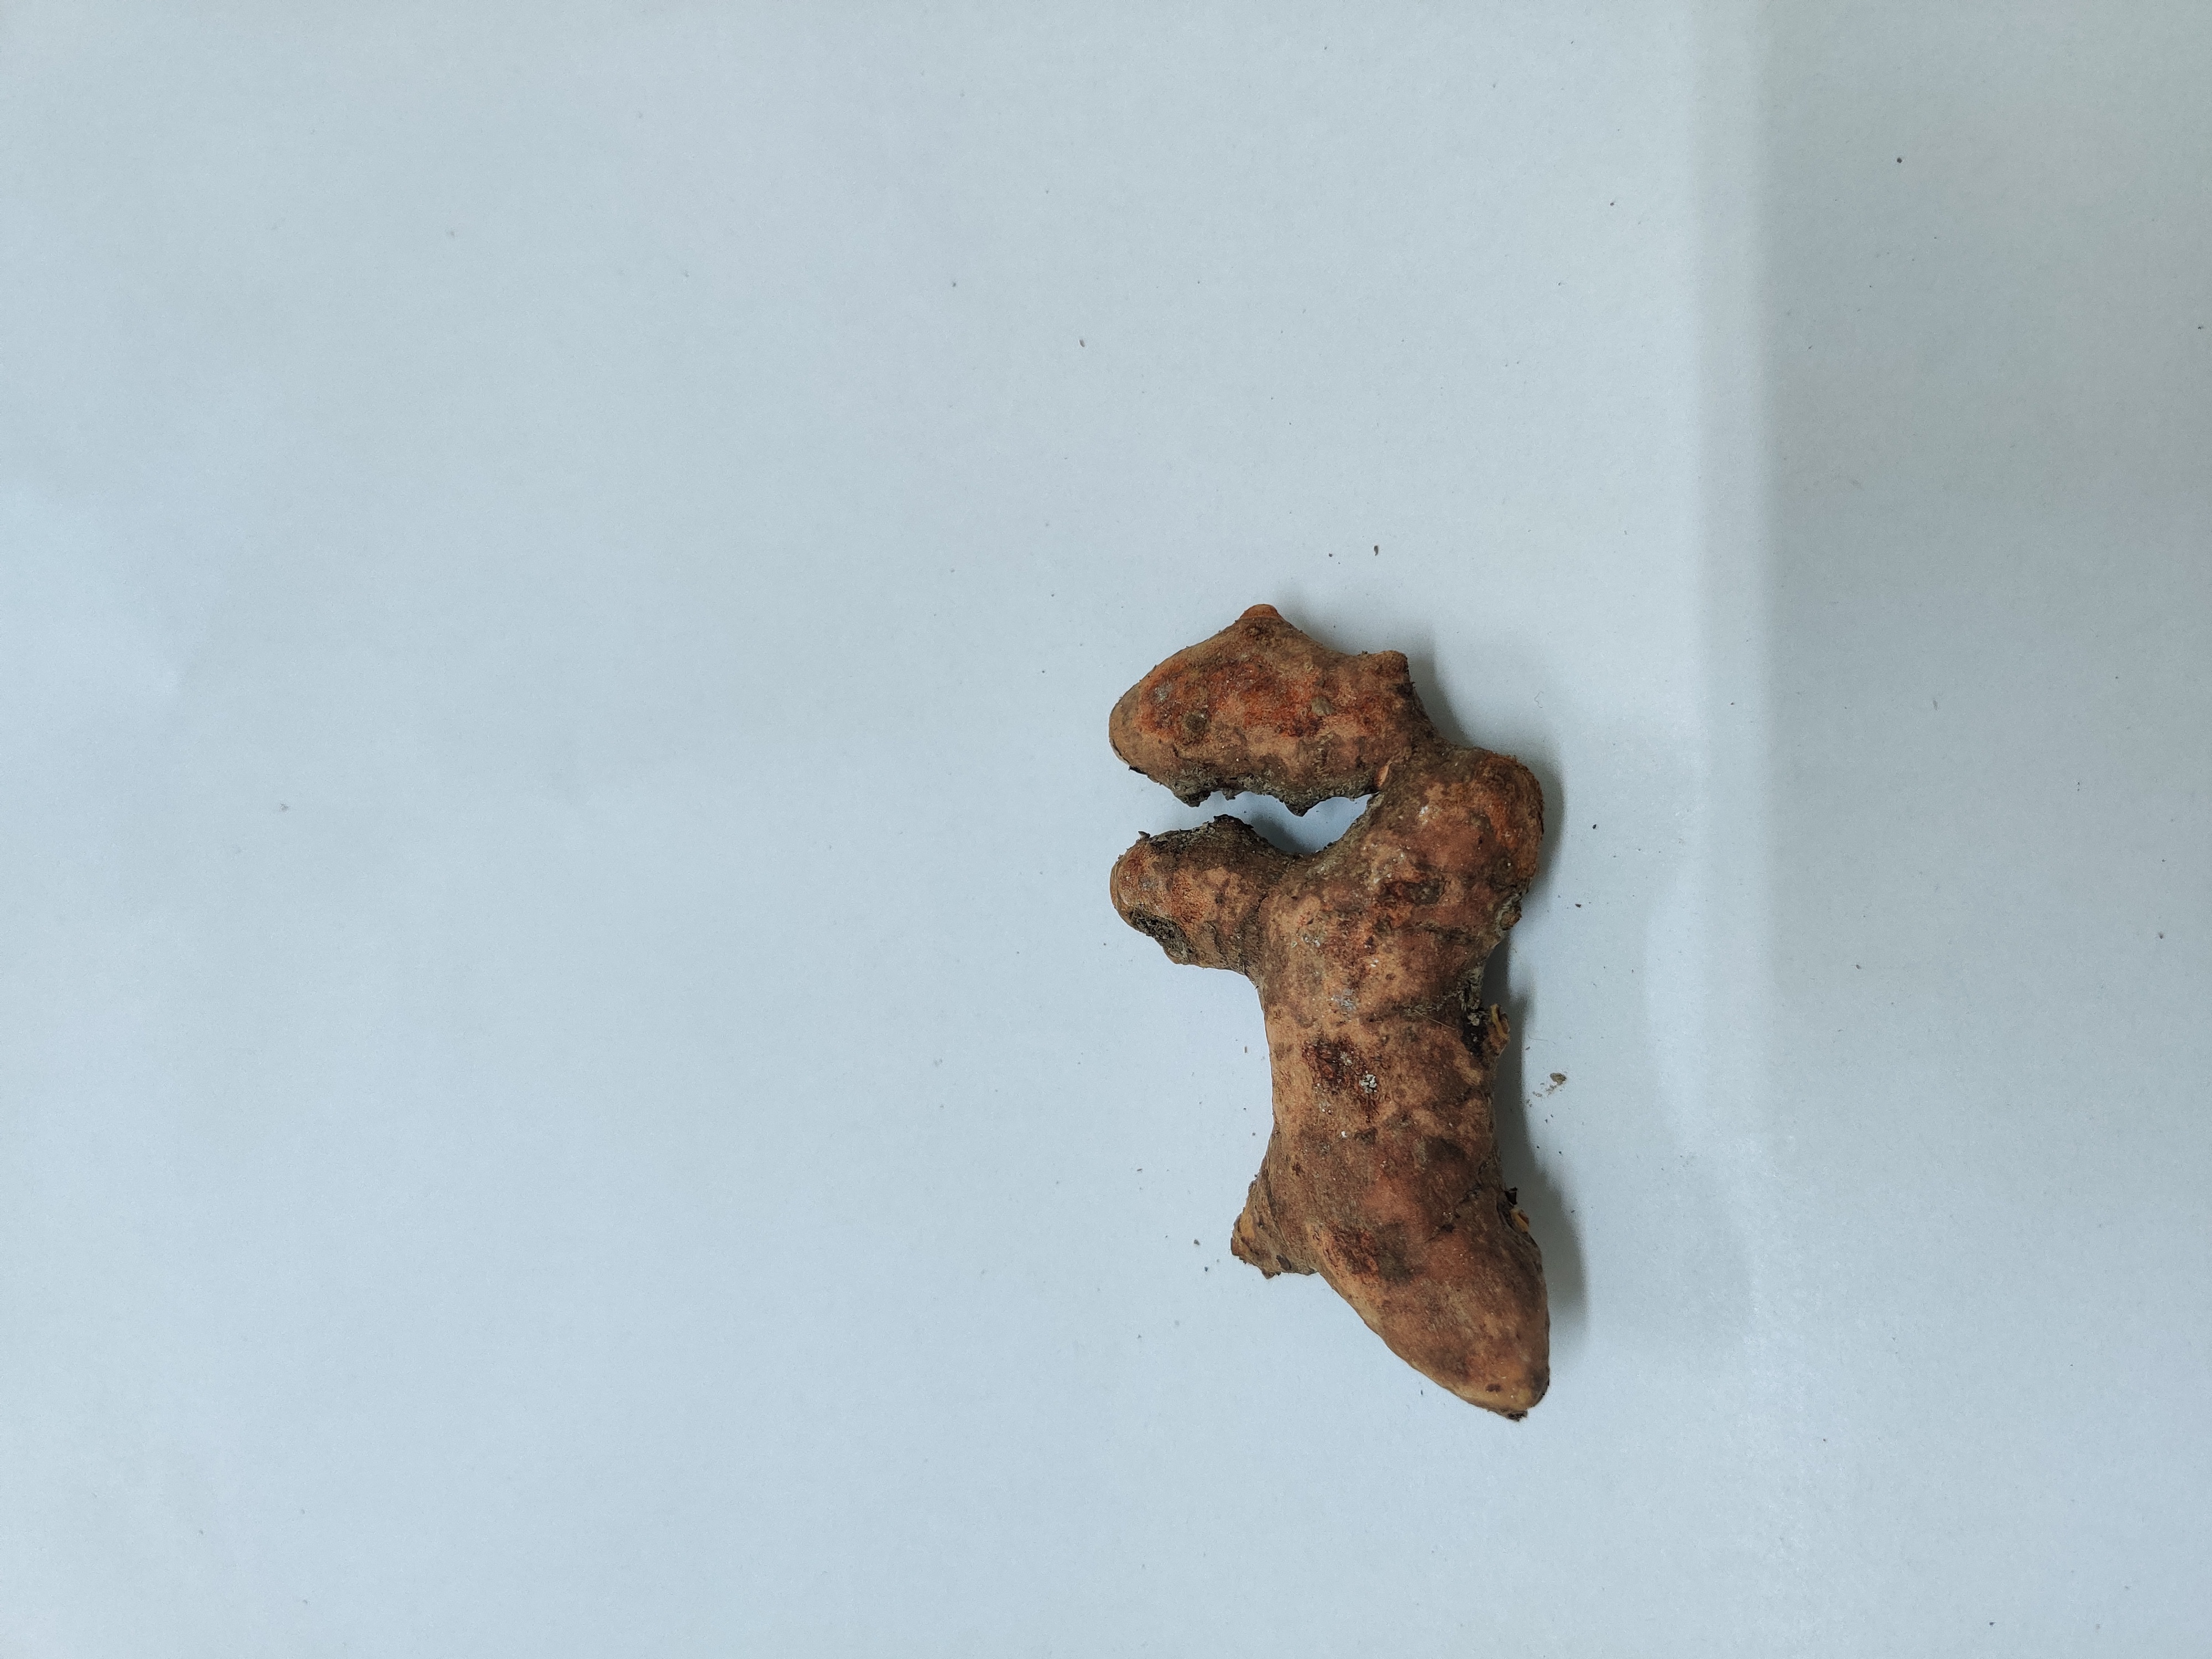
Crop: Turmeric
Condition: Severely Damaged